Forest Hill Chase

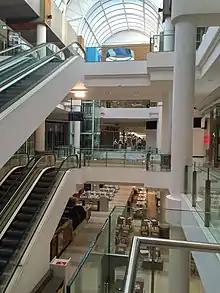
Modernised second Level in 2016

An announcement party and press conference were held on 26 May 1959 at the Hotel Australia. In attendance were the architect, developers, financiers and journalists from local newspapers. Tenders for construction of the centre were called and preliminary site works had commenced by November. Contracter McDougall-Ireland were awarded the tender and built two large department stores for occupation by the Paynes Bon Marche and Rockmans department stores. An arcade of 10 smaller shops were also established in the central north-to-south arcade.